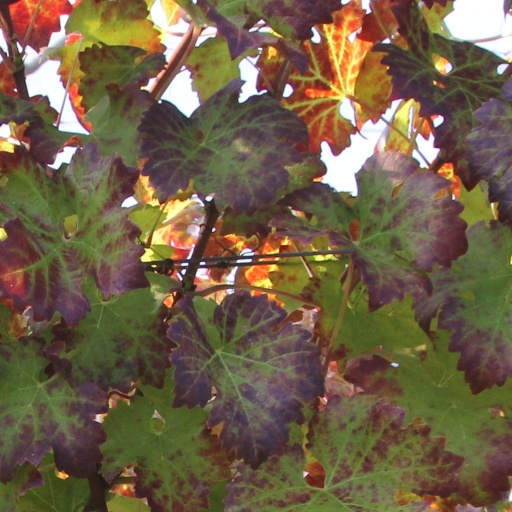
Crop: grape